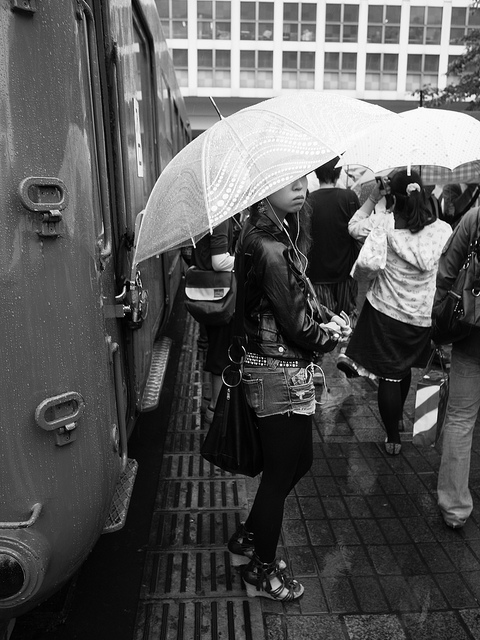
A female under an umbrella standing near a train.

People went umbrellas standing next to a train

A group of people with umbrellas next to a train.